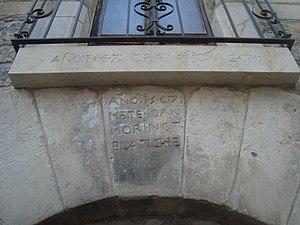
Villarroya de los Pinares est une commune d’Espagne, dans la Comarque du Maestrazgo, province de Teruel, communauté autonome d'Aragon.